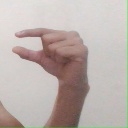
अक्षर: ग